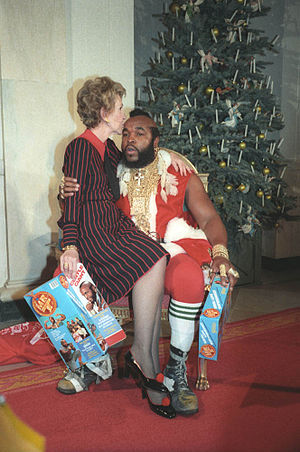
Mr. T
Mr. T med Nancy Reagan på skødet i 1983.
Laurence Tureaud, bedre kendt som Mr. T, er en amerikansk skuespiller. Han er mest kendt for sin rolle som B. A. Baracus i tv-serien The A-Team fra 1980'erne.